Battle of Höchst (1795)

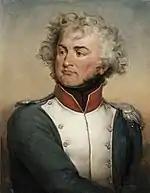
Jean Baptiste Kléber

On 8 September 1795, Jourdan got his army across the Rhine north of Düsseldorf. By the 20th, the "Army of Sambre-et-Meuse" swept south as far as the Lahn River. Hemmed in by General of Division François Joseph Lefebvre and 12,600 French troops, Count Hompesch surrendered the Bavarian garrison at Düsseldorf on 21 September. After agreeing not to fight the French for one year, the 2,000 Bavarians were permitted to march home, but the city and 168 fortress guns fell into French hands. Threatened by Jourdan's incursion, Clerfayt began shifting his army north to oppose him. This movement gave Pichegru an opportunity. Despite having a 9,200-man Bavarian garrison, Baron von Belderbusch turned over Mannheim and its 471 guns to the "Army of Rhin-et-Moselle" after negotiations. The Austrians were furious at their ally but could do nothing to prevent their enemies from gaining this valuable bridgehead.